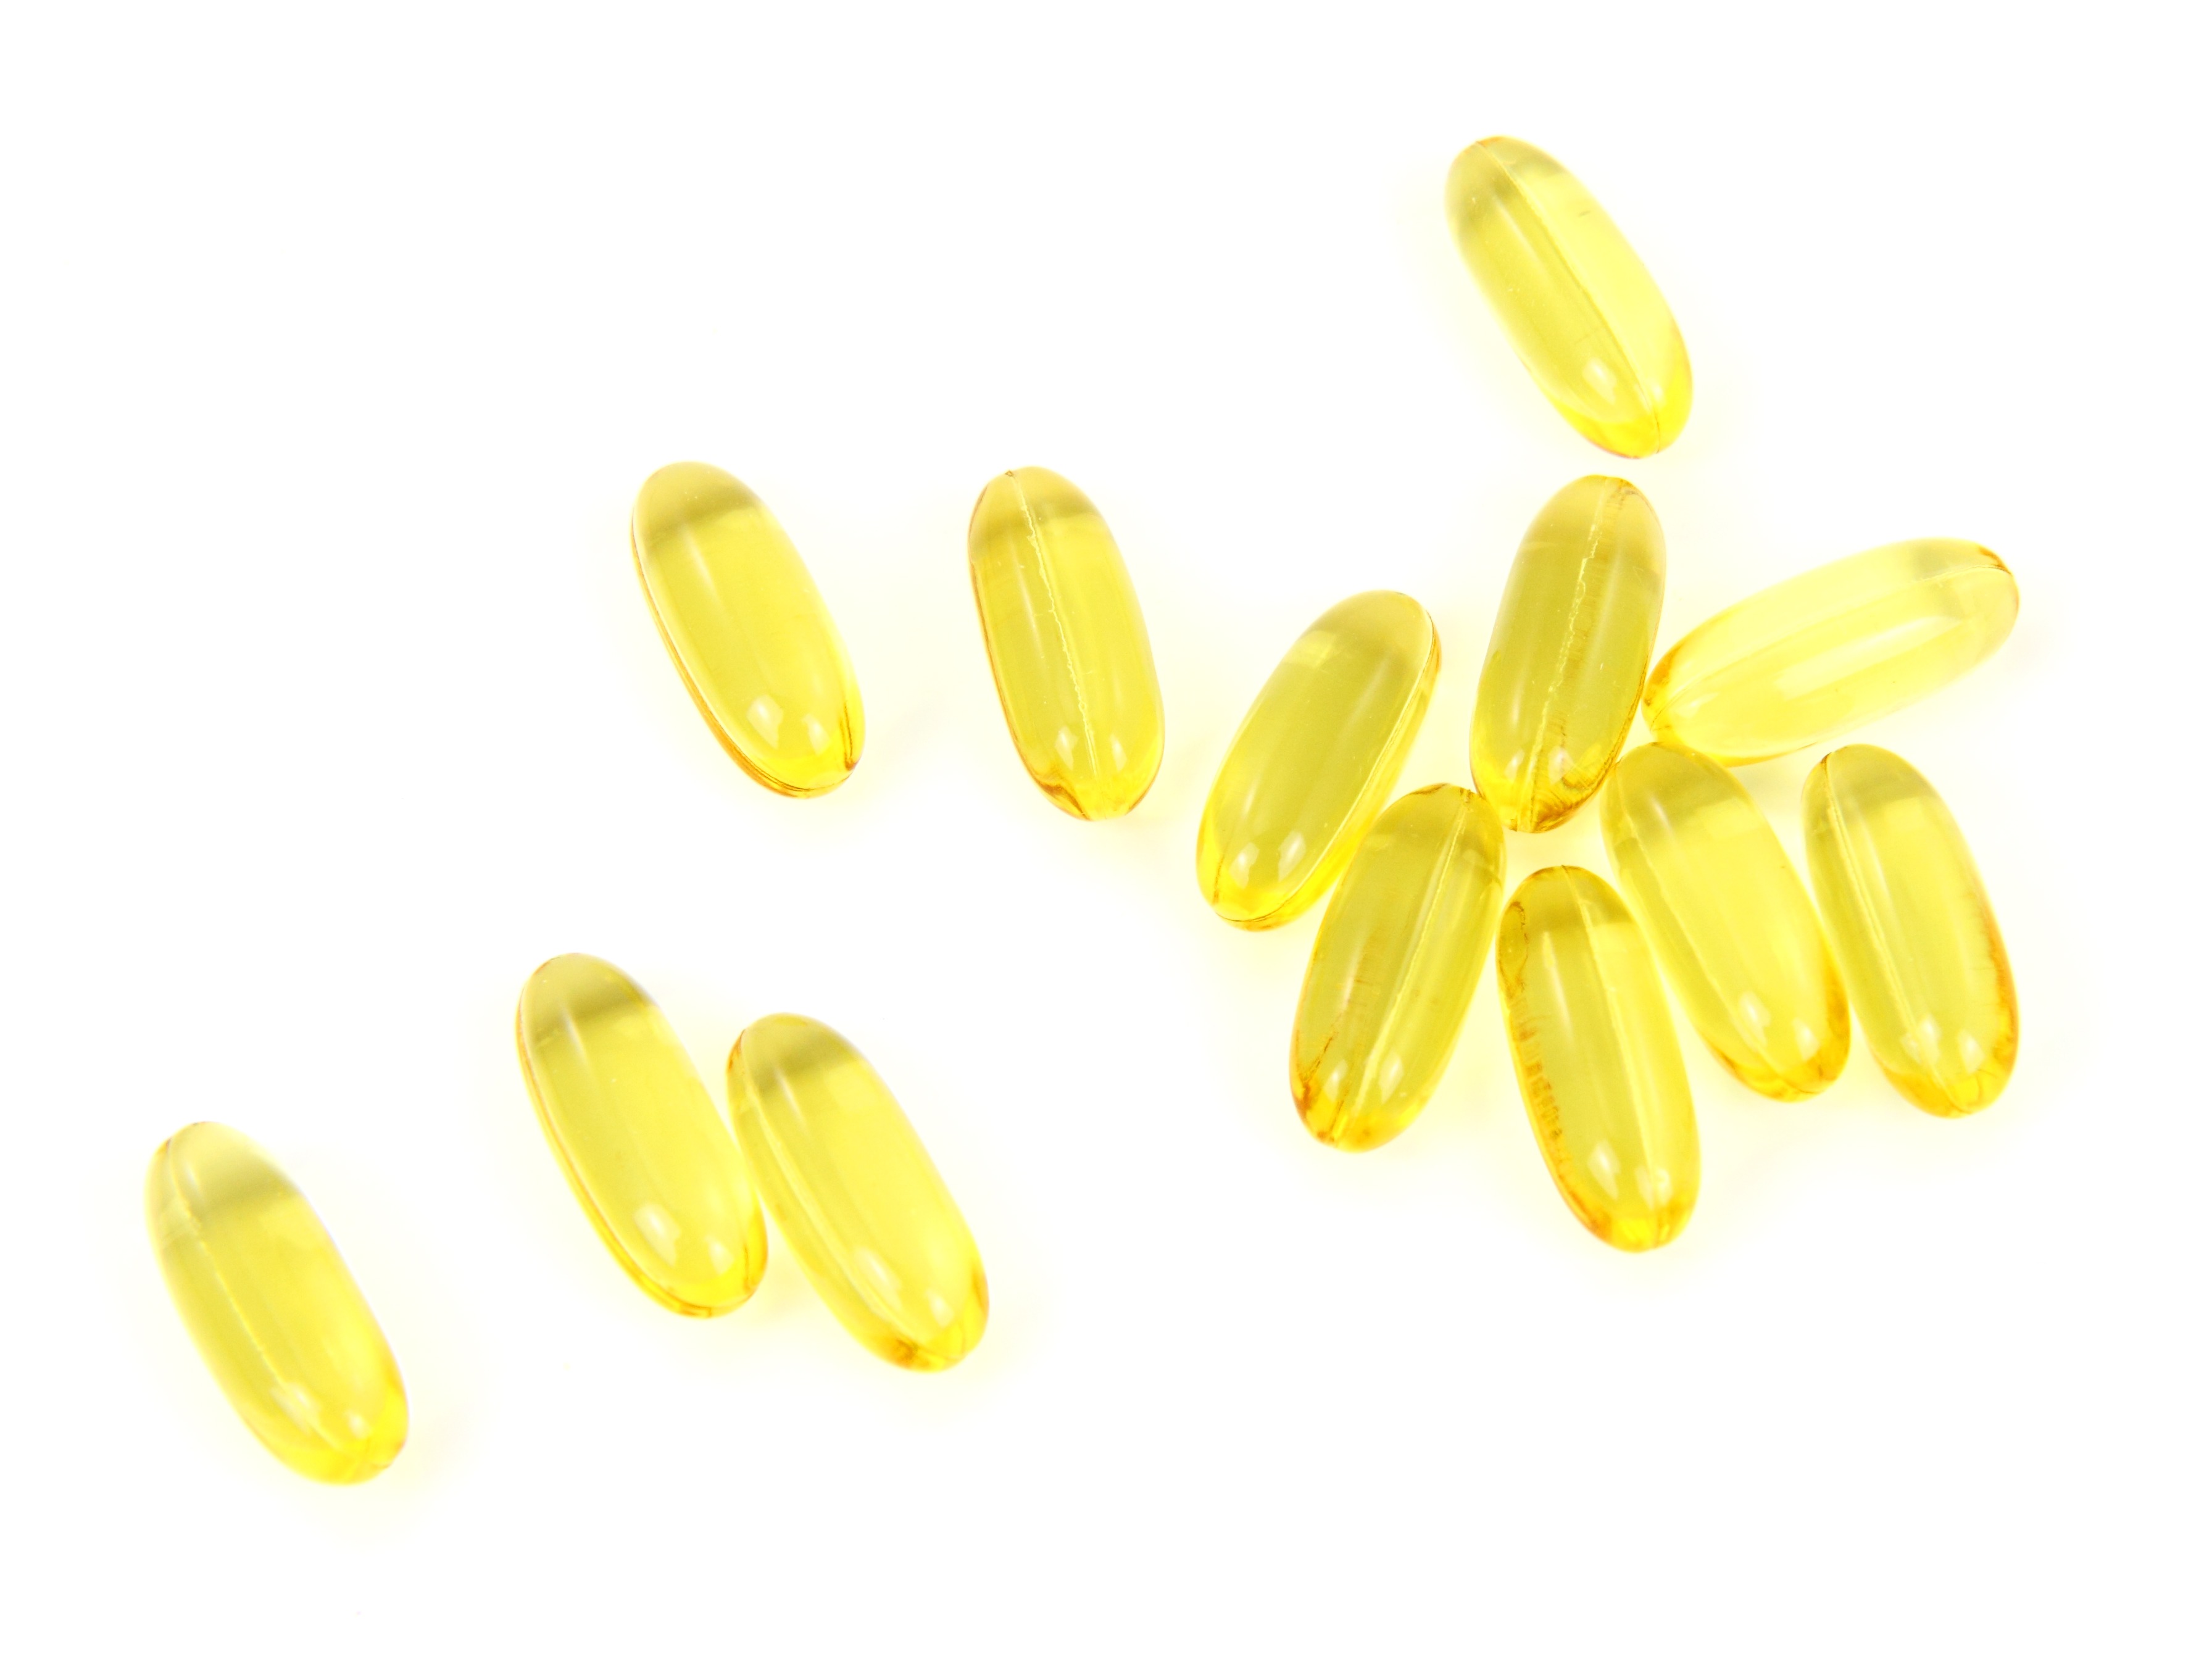
flower, petal, isolated, pollen, tablet, food, produce, yellow, fish, health, capsule, vitamin, fat, pills, oil, diet, vitamins, tablets, omega, flowering plant, cod, capsules, pill, dietary supplement